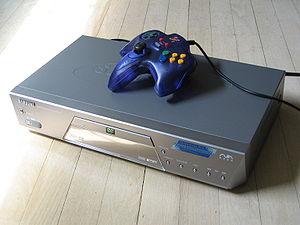
La Nuon est une console de jeux vidéo développée par Samsung, sortie courant 2000 et produite jusqu'en 2003. C'est un lecteur multimédia au même titre que la 3DO de Panasonic ou le CD-i de Philips.